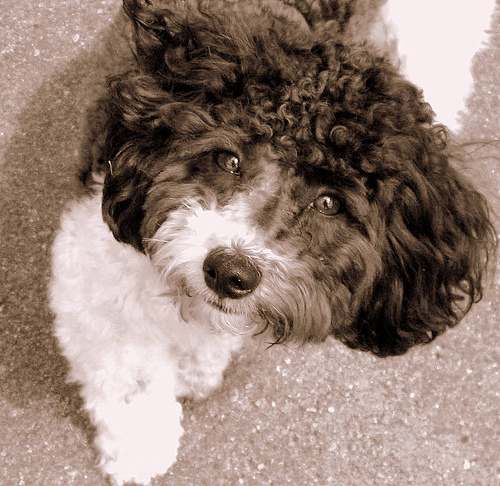
Breed: havanese